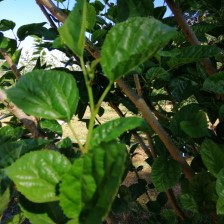
Variety: BlackAustralia